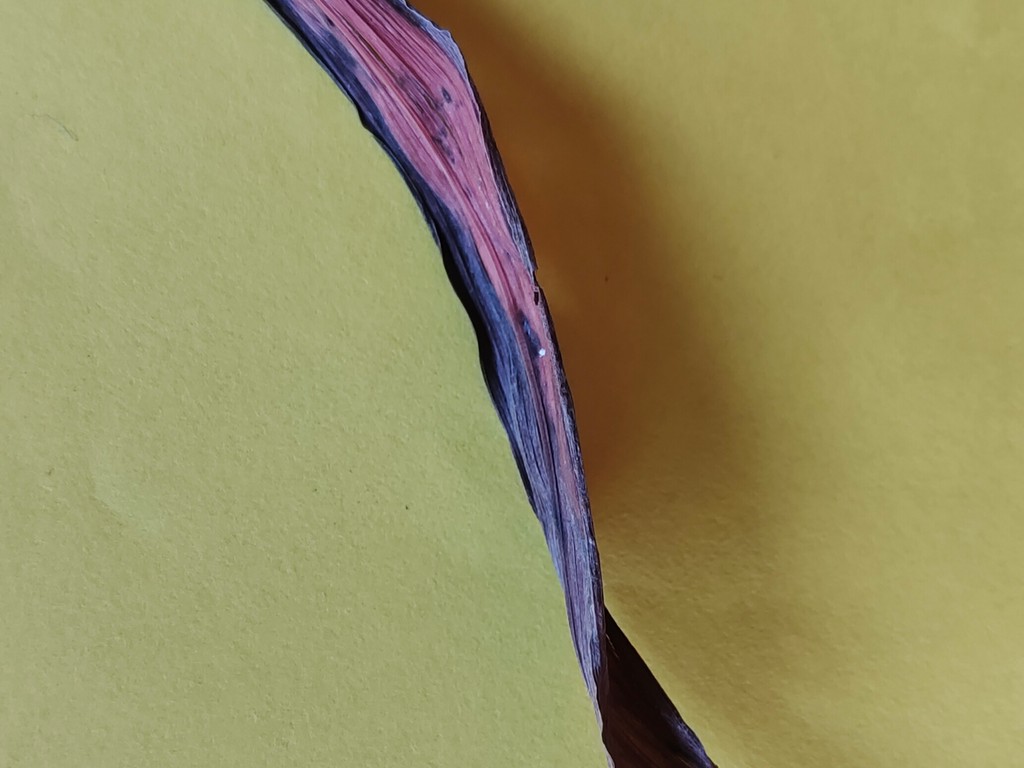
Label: Dried